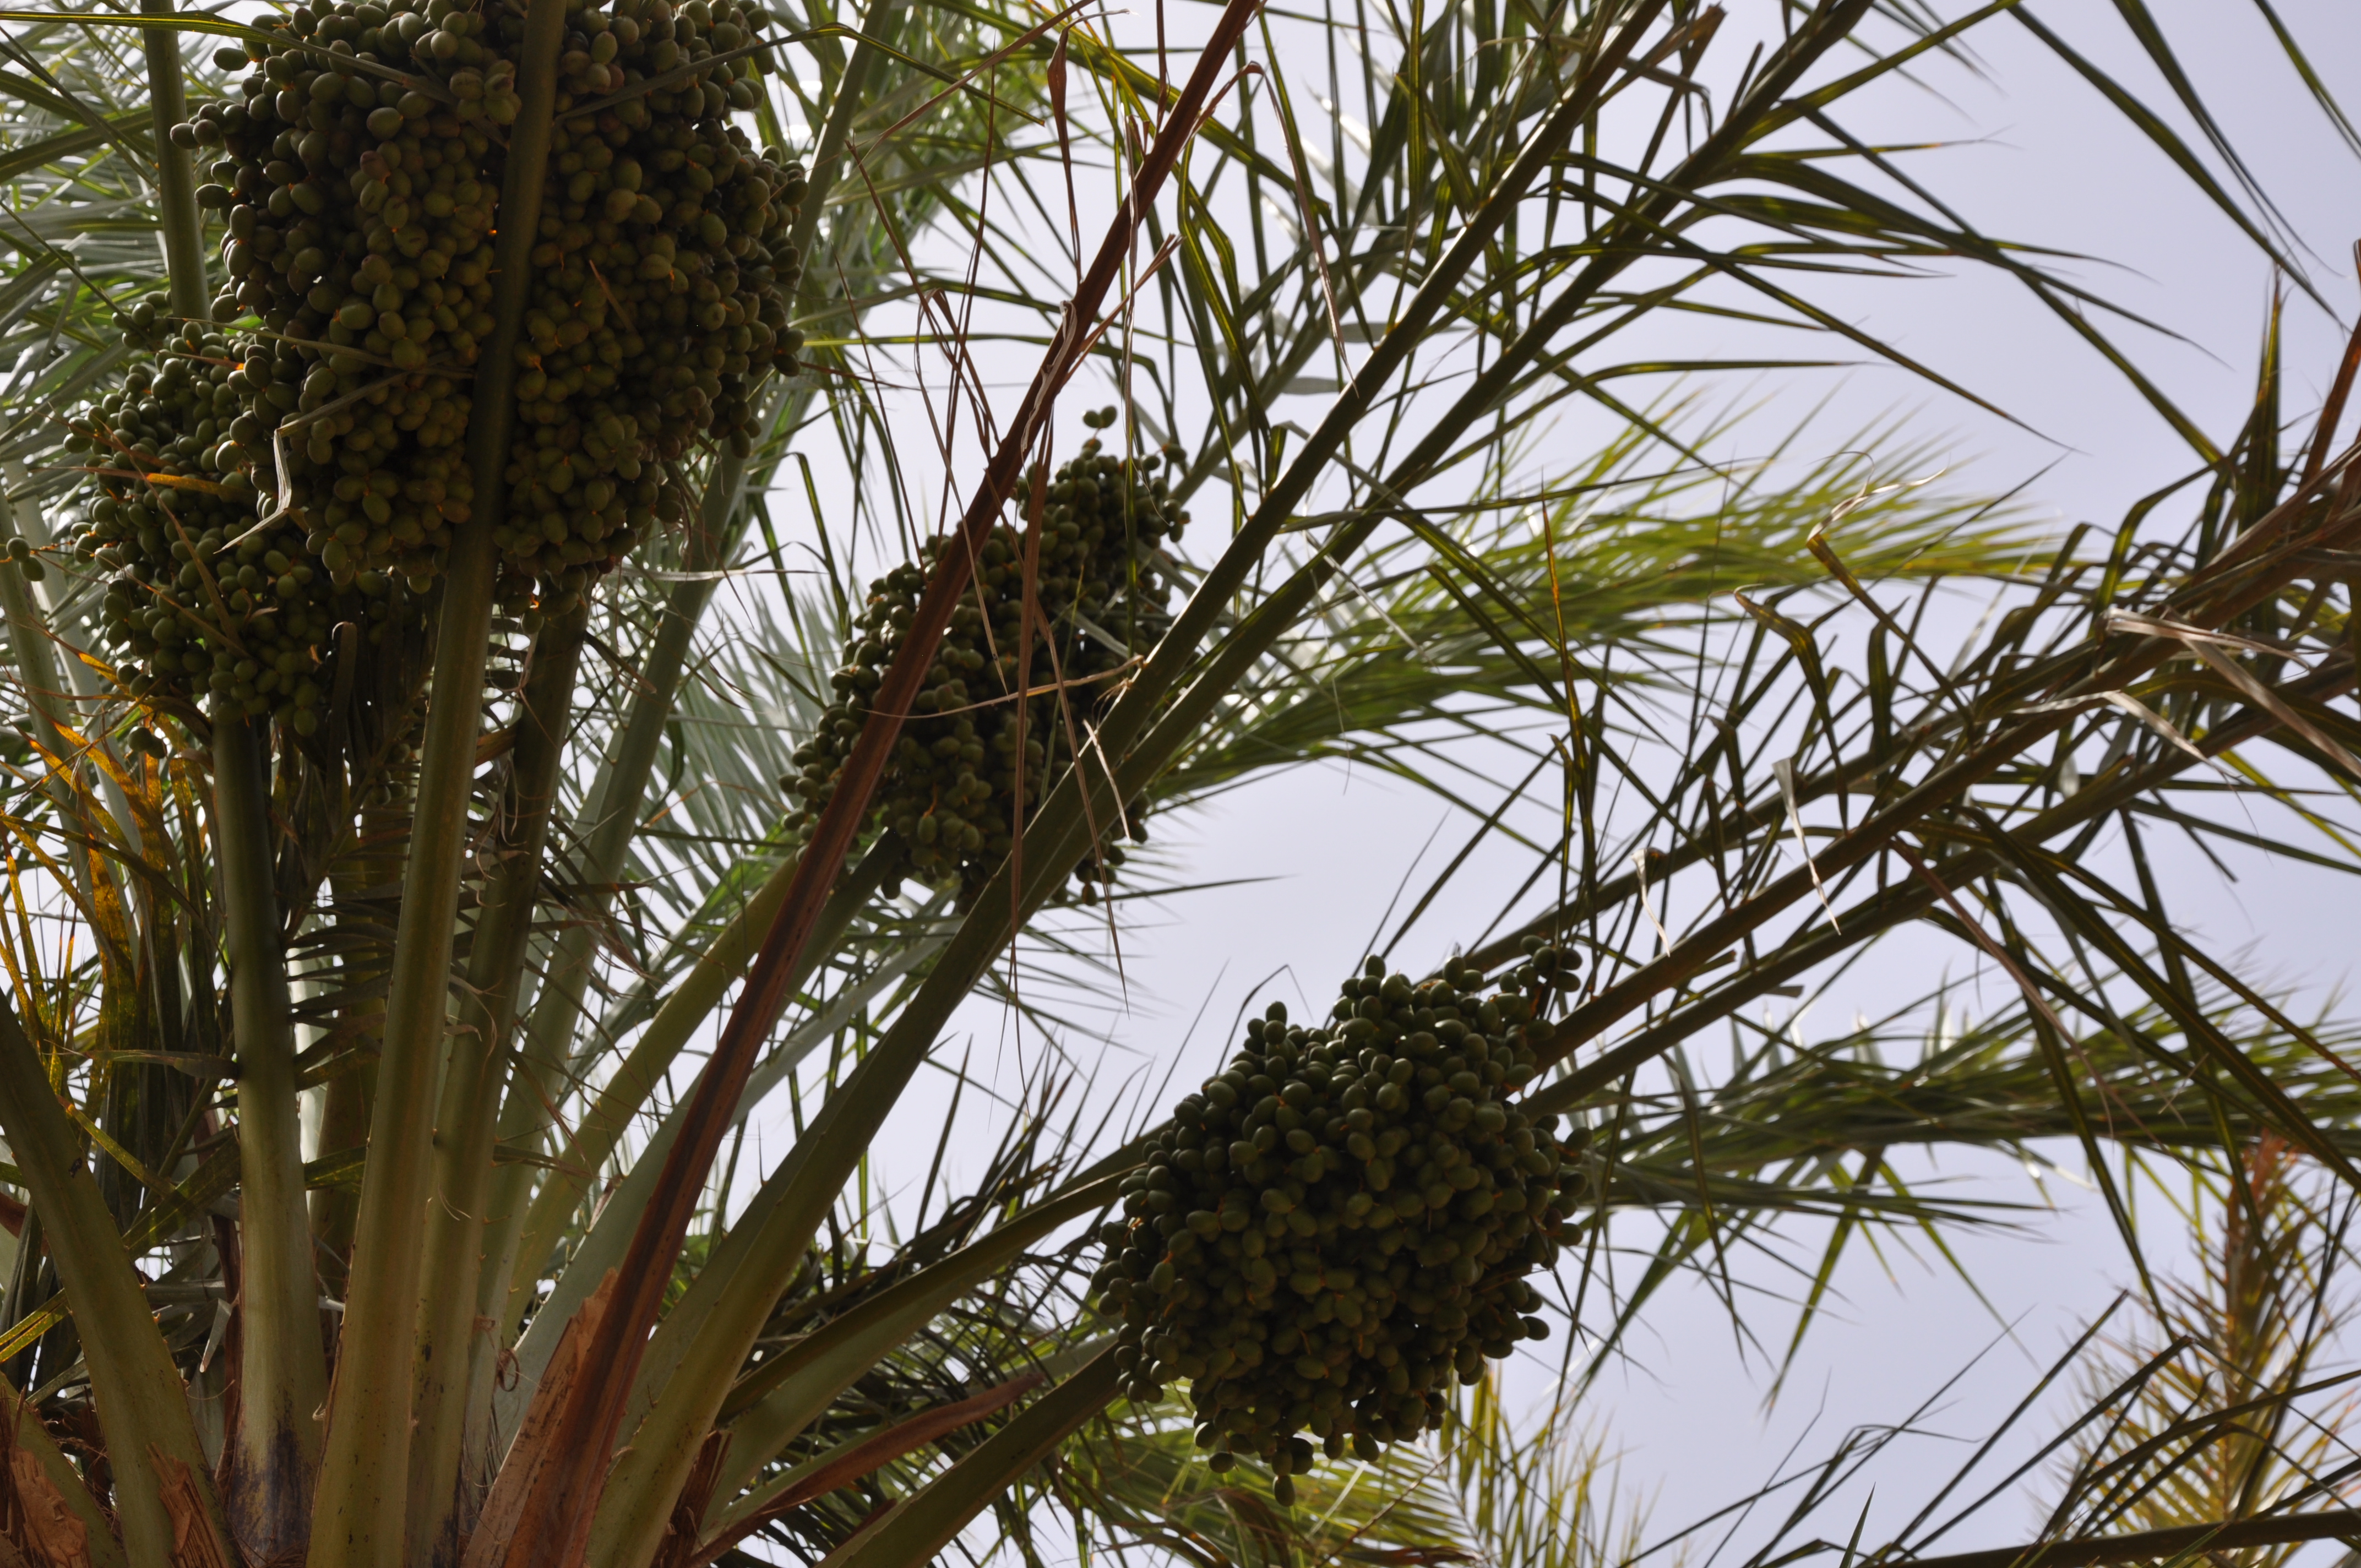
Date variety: bouisthami